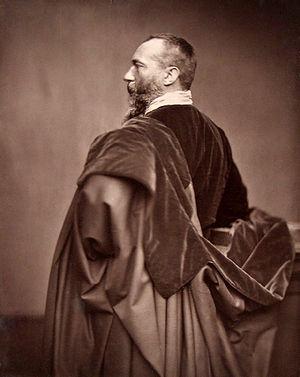
Antoine Samuel Adam-Salomon, pseudonyme de Samuel-Adam Salomon, né le 9 janvier 1818 à La Ferté-sous-Jouarre et mort le 28 avril 1881 à Paris, est un sculpteur et photographe français.